Electricity sector in New Zealand

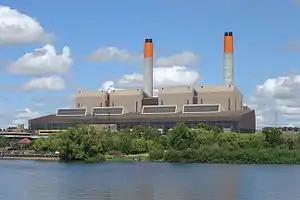
Huntly Power Station on the Waikato River. The 1435 MW facility burns coal and gas, and is the country's largest power station.

The North Island has two major schemes: Tongariro and Waikato. The Tongariro Power Scheme consists of water taken from the catchments of the Whangaehu, Rangitikei, Whanganui and Tongariro Rivers passing through two powerhouses (Tokaanu and Rangipo) before being deposited in Lake Taupō. The scheme is operated by Genesis Energy and has an installed capacity of 360 MW. The Waikato River Scheme, operated by Mercury Energy, consists of nine powerhouses on the river between Lake Taupō and Hamilton, generating 3650 GW⋅h annually.